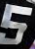
Number: 5